Tehuantepec

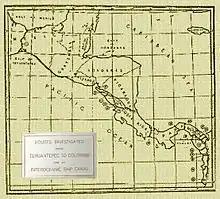
Map showing possible inter-ocean canal routes from Tehuantepec to Panama

In the mid 19th century, the United States pressured Mexico for transit rights across the Isthmus of Tehuantepec, with the aim of building a road, railway or canal for the purpose of connecting the Atlantic and Pacific Oceans for trade. Pressure was greatest during the Mexican–American War, when these transit rights were part of the first attempts at talks to end the war. However, this was not included in the Treaty of Guadalupe Hidalgo. During negotiations for the Gadsden Purchase, the issue came up again but transit rights were again denied. Despite strong interests in the area, the U.S. Army never invaded Tehuantepec, even though troops had gone as far south as southern Veracruz. However, the war drained the south of the country of soldiers and lessened control from Mexico City. As a result, the Isthmus area rebelled against rule from the city of Oaxaca. In 1850, the first plan to separate the Tehuantepec area from Oaxaca took shape. The result was the regaining of a certain amount of autonomy. A second attempt took place in 1853.